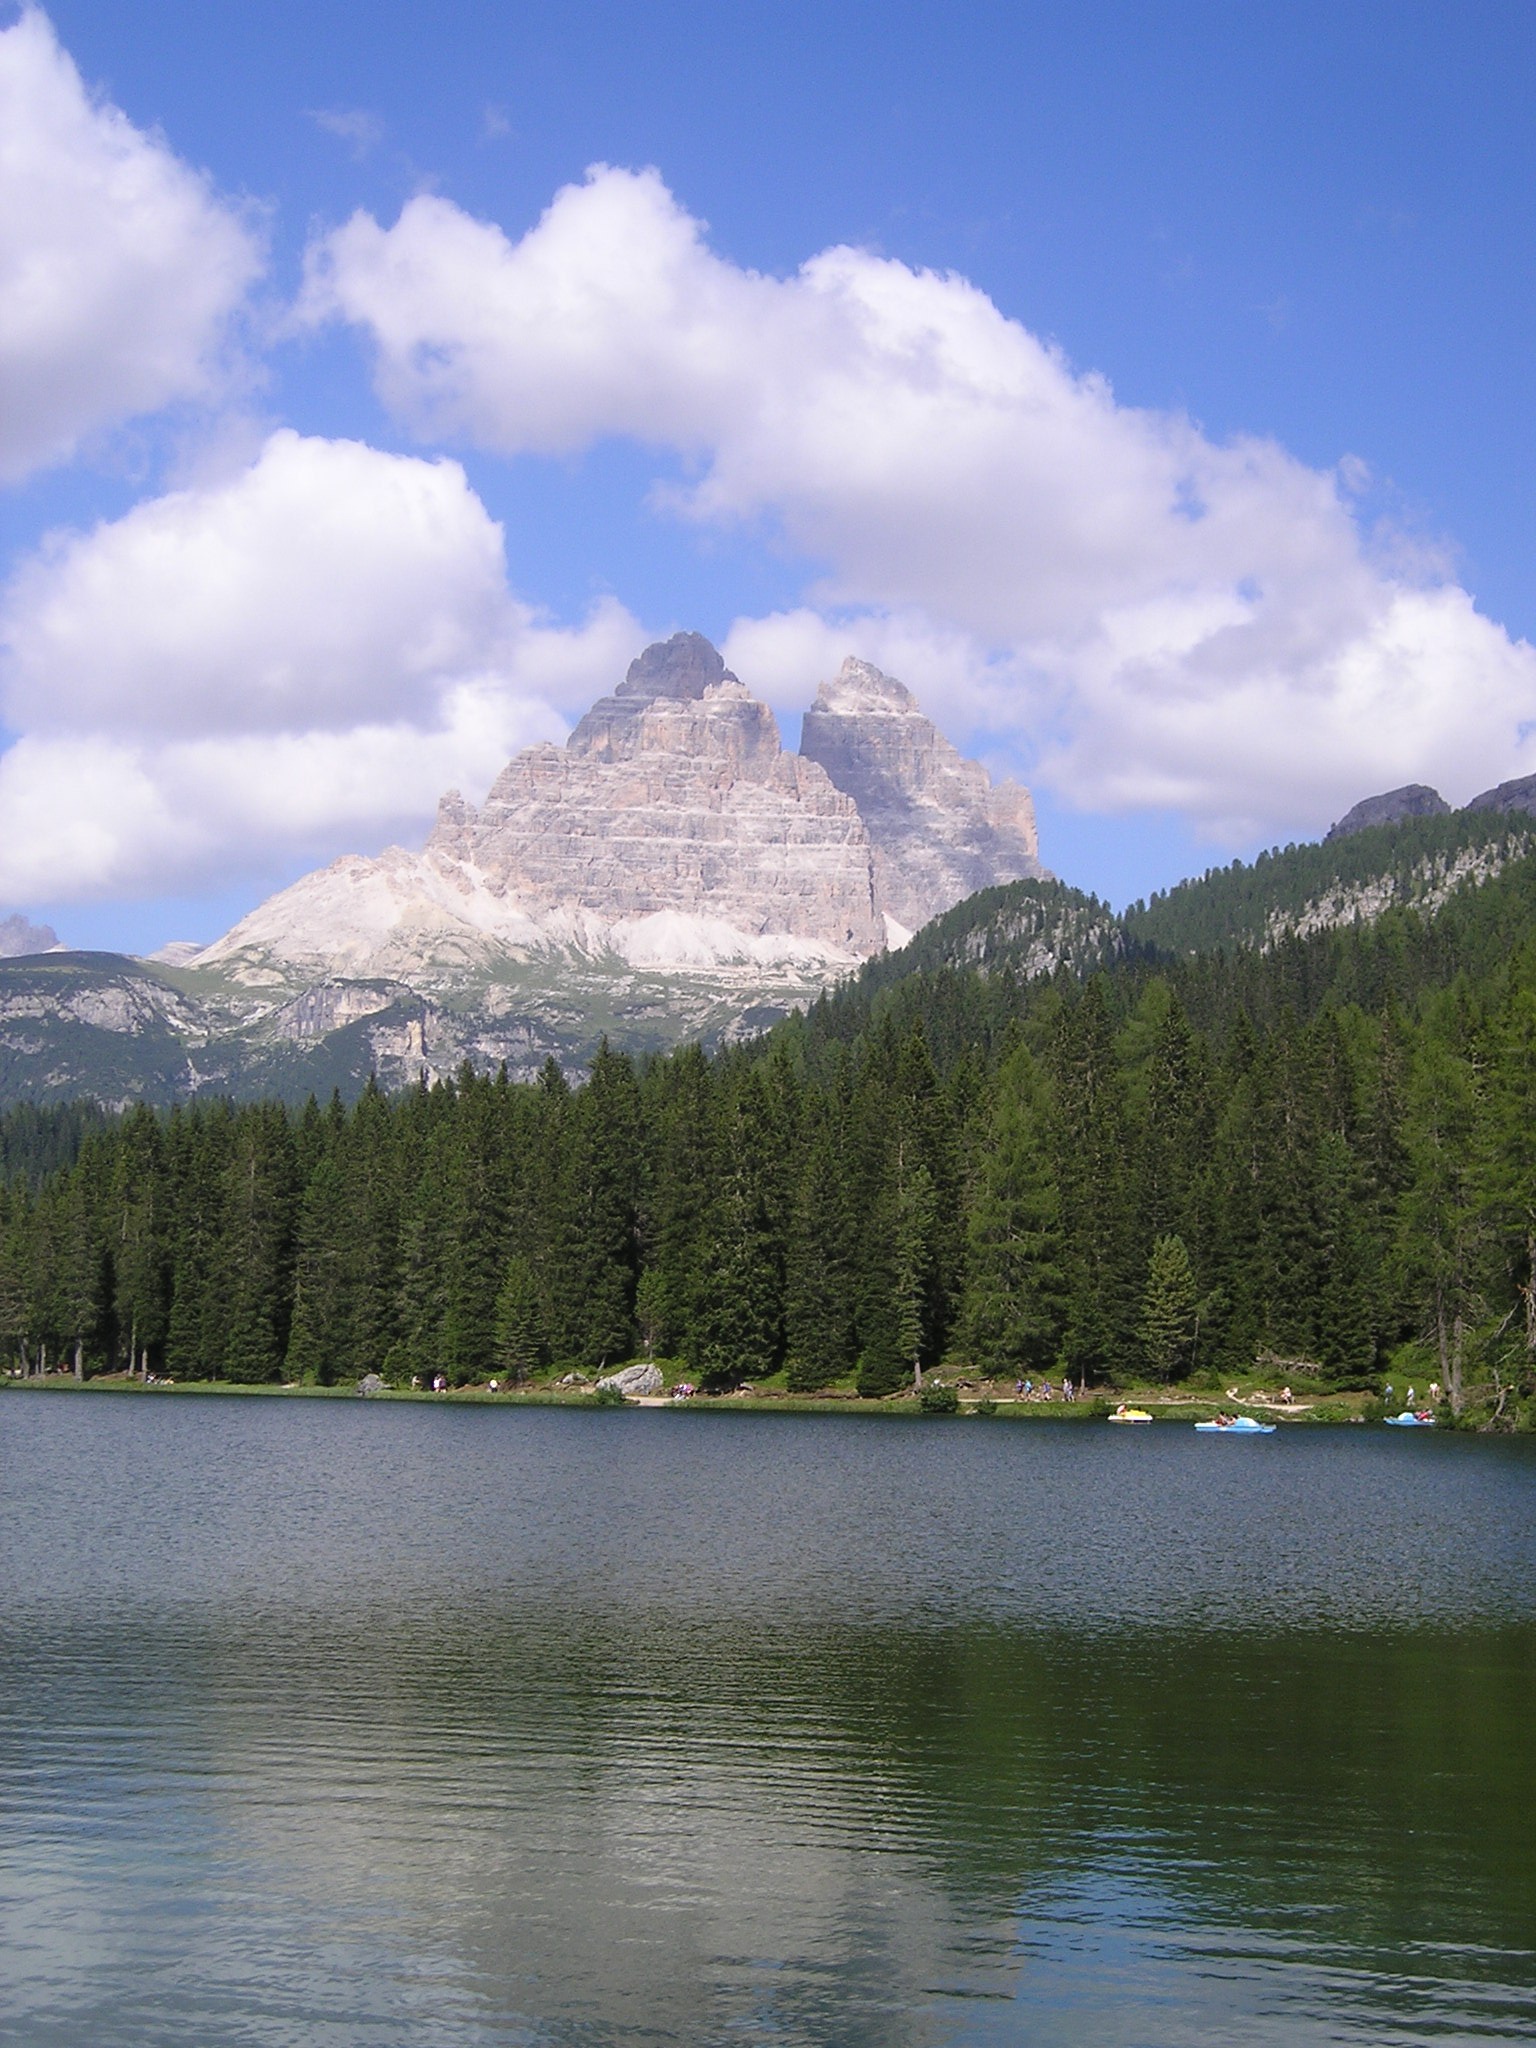
landscape, nature, wilderness, mountain, cloud, meadow, lake, mountain range, reflection, italy, alpine, fjord, reservoir, highland, body of water, mountains, alps, fell, loch, dolomites, belluno, lavaredo, misurina, landform, south tyrol, tarn, three zinnen, geographical feature, mountainous landforms